History of Mauritius

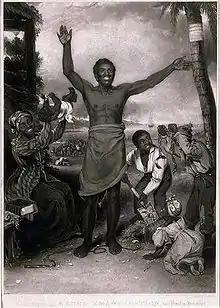
Engraving celebrating the abolition of slavery in the British Empire, 19th century.

In 1806, the Governor General, Charles Mathieu Isidore Decaen, created the city of Mahébourg, named in honour of Mahé de La Bourdonnais. It was originally known as Bourg Mahé. From that year until 1810, the island was in charge of officials appointed by the French government, except for a brief period during the French Revolution, when the inhabitants set up a government virtually independent of France.